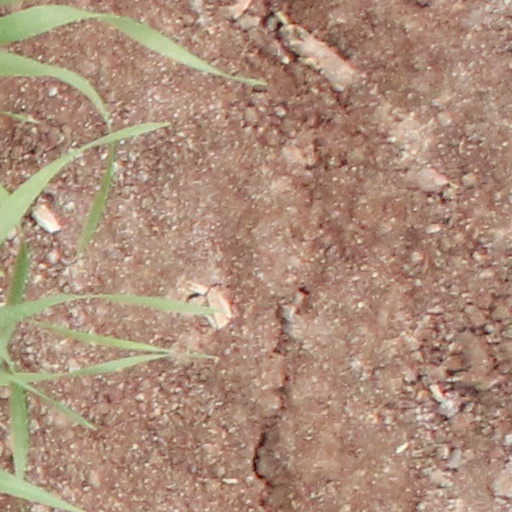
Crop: wheat